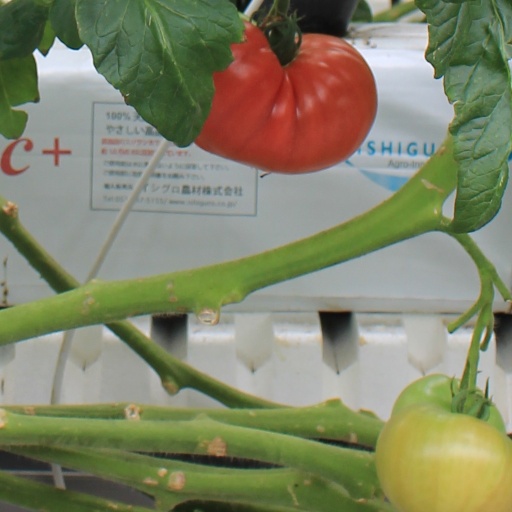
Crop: tomato